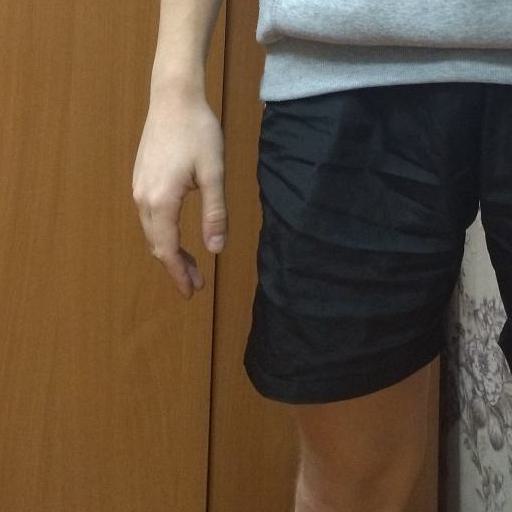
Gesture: no_gesture